Ottawa

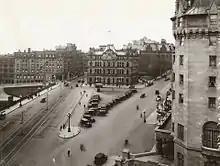
Ottawa Post Office, located in Confederation Square, pictured in the early 20th century

Ottawa was chosen as the capital in 1857 for two primary reasons. First, Ottawa's isolated location, surrounded by dense forest far from the Canada–US border and situated on a cliff face, would make it more defensible from attack. Second, Ottawa was on the border between Canada West and Canada East, making the selection an important political compromise.